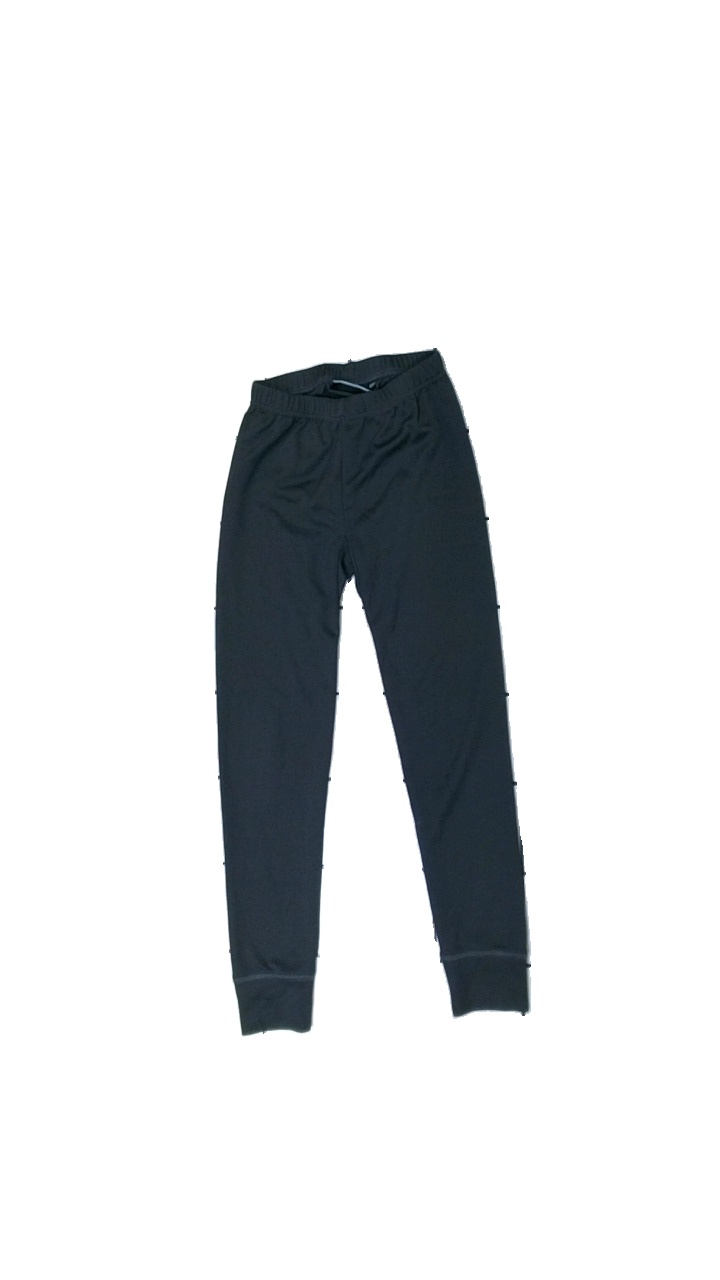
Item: Tights (Children)
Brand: On The Peak
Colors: Grey
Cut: Regular, Tight
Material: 100% polyester
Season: All
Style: Sports
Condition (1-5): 3
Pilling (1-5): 3
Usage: Reuse
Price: <50